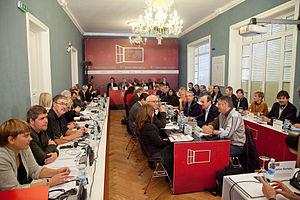
La Conférence internationale de paix de Aiete est une déclaration intégrale sur la paix au Pays basque, qui s'est tenue lundi 17 octobre 2011 à Saint-Sébastien. Aiete est l'ancienne résidence de Franco.